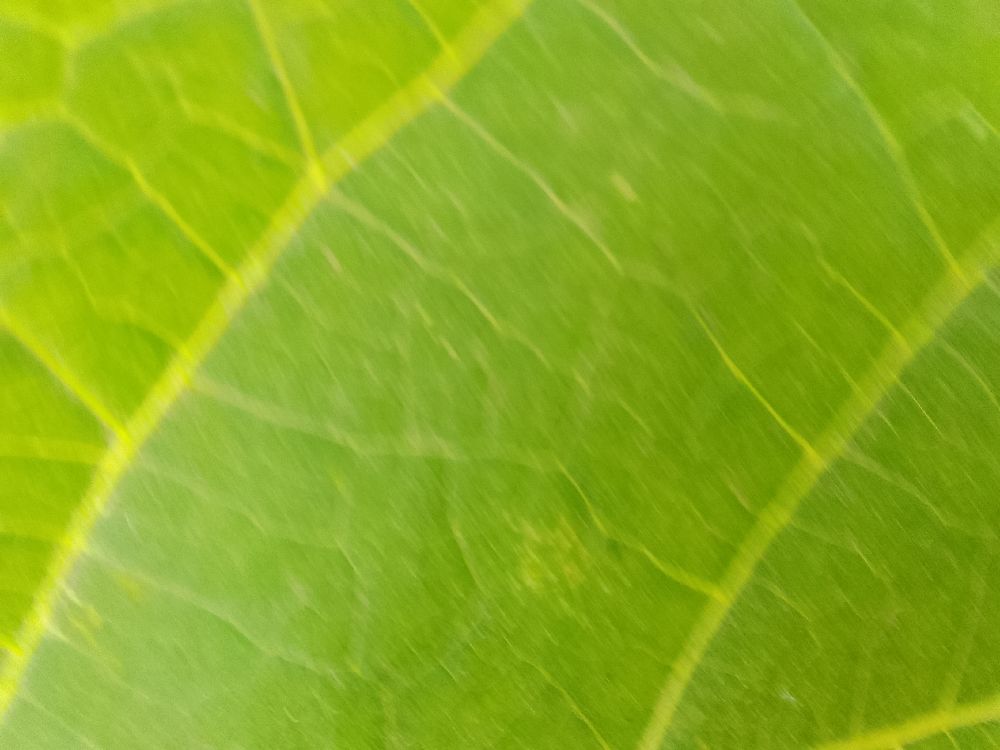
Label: healthy